Xiamen railway station

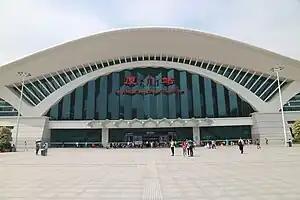
Southern entry of Xiamen railway station

Xiamen railway station is a railway station located in Xiamen, Fujian, China, on the Yingxia Railway which is operated by Nanchang Railway Bureau, China Railway Corporation.